Nathaniel Middleton

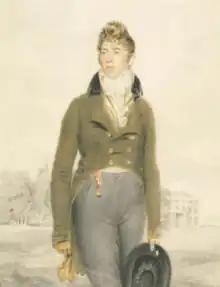
Hastings Nathaniel Middleton, 1802 watercolour by Thomas Heaphy

The bank's troubles meant that family property was disposed of to creditors. Around 1816, when the bank folded, Anne who was living in Bath, Somerset with her widowed sister Sarah, began suffering from mental illness.